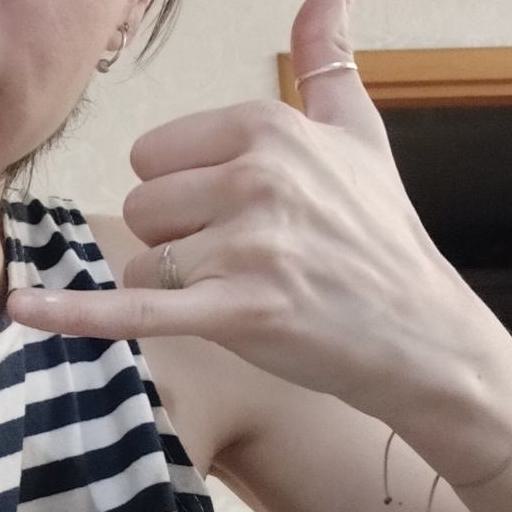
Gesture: call